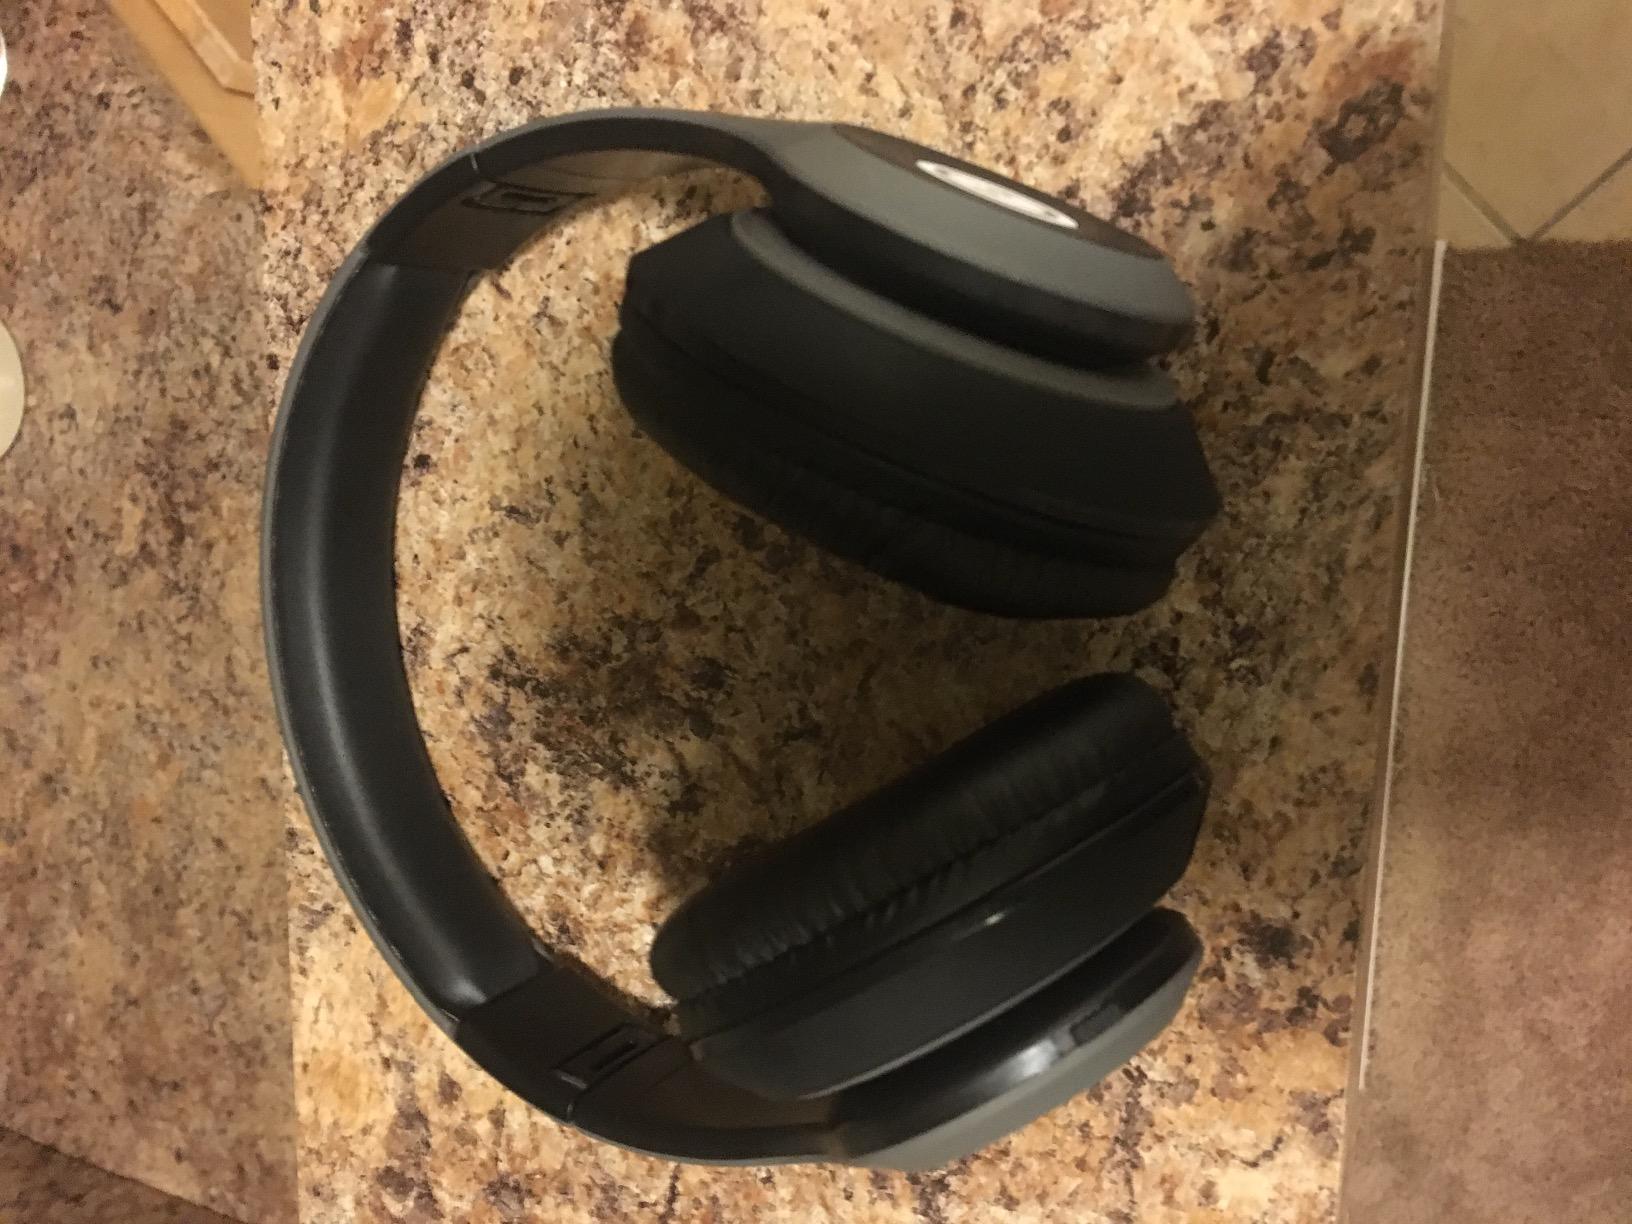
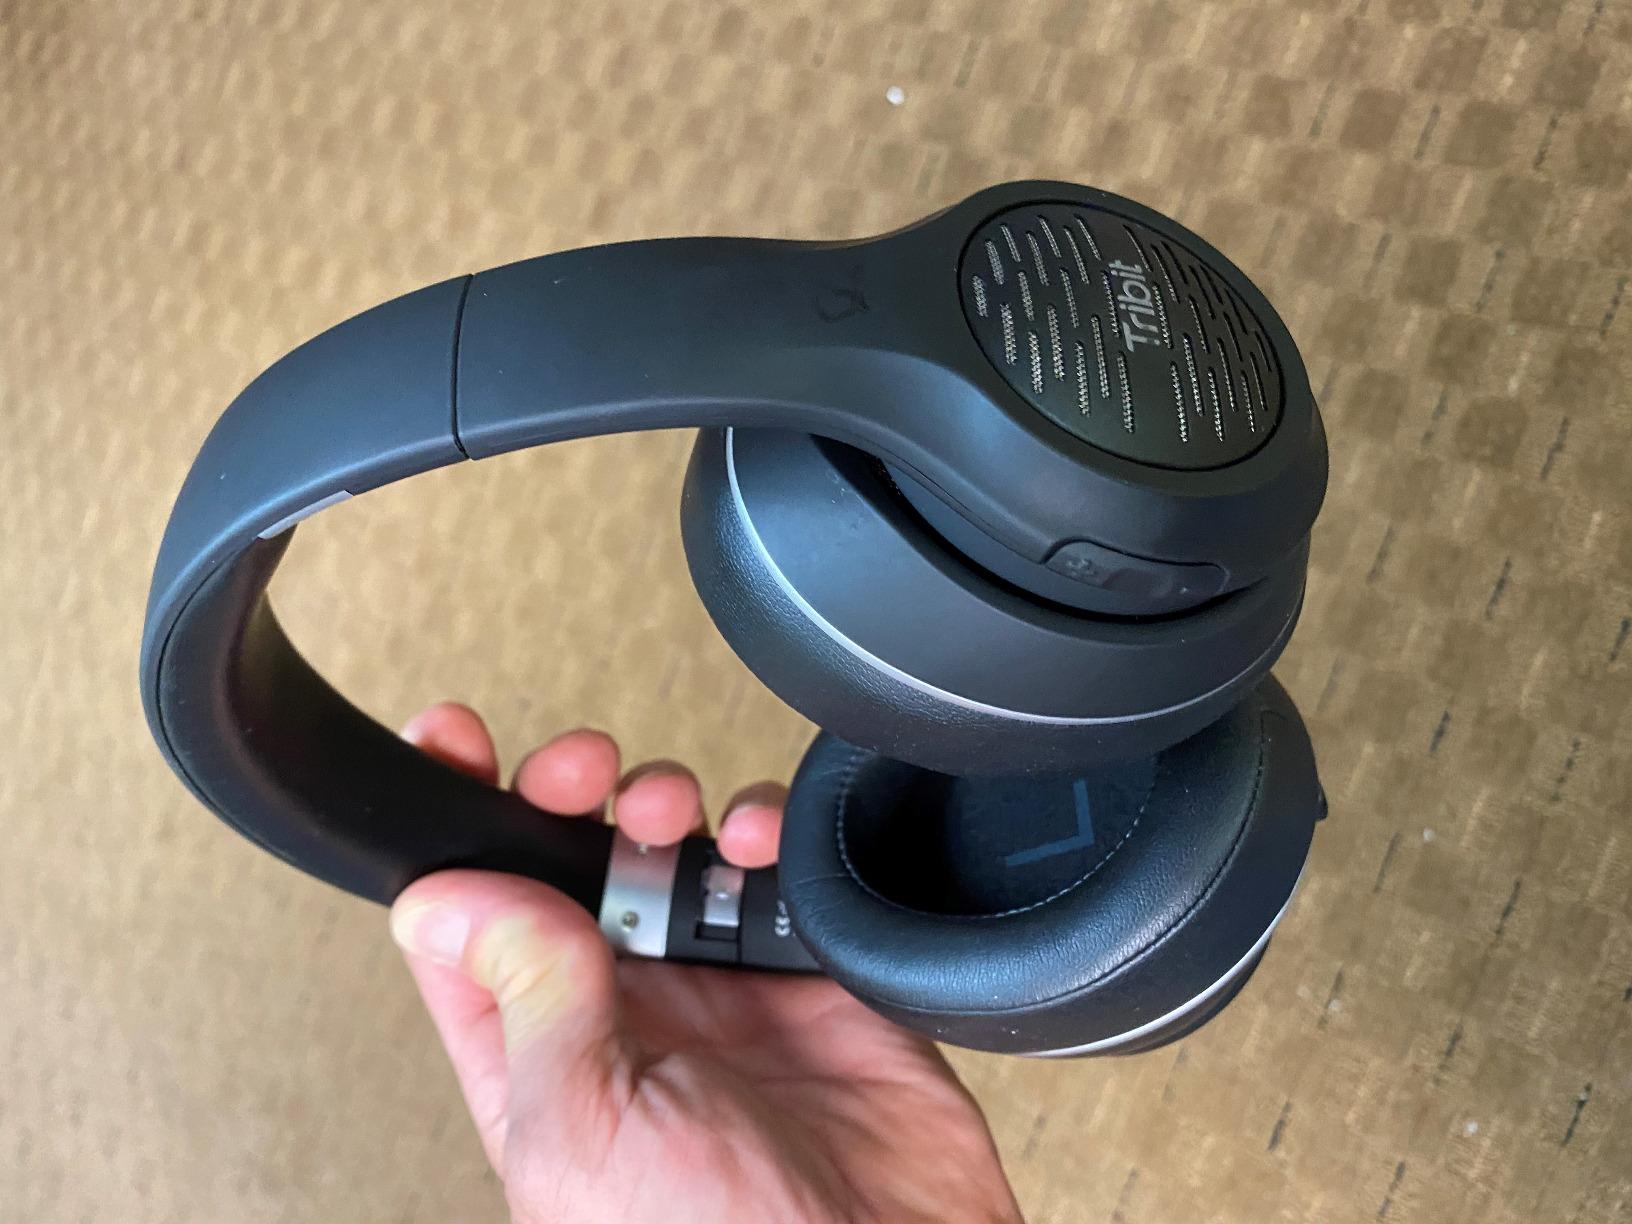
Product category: headphones
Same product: no